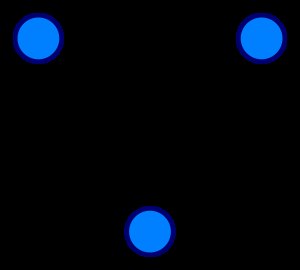
Graf (diskret matematik) / Grundlæggende begreber / Rettet graf
En rettet graf med tre knuder og fire rettede kanter (dobbeltpilen repræsenterer en kant i hver retning).
I matematikken, og mere specifikt i diskret matematik og grafteori, er en graf en struktur, der består af en mængde objekter og et relationsbegreb mellem par af objekter. Objekterne kaldes knuder, og relationen mellem par af knuden kaldes en kant. Grafen afbildes ofte i diagrammatisk form som en mængde af prikker eller cirkler for knuderne, som er forbundet med linjer eller kurver for kanterne. Grafer kaldes i nogle discipliner for netværk. Denne slags grafer har intet at gøre med grafen for en funktion.